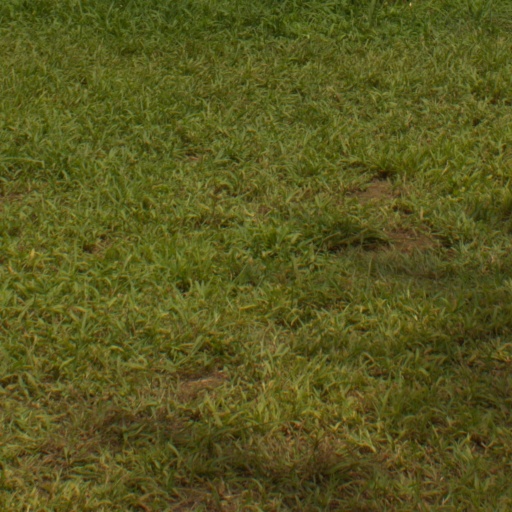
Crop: sorghum